Christian Ponder

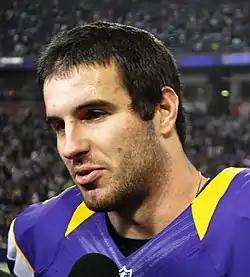
Ponder with the Minnesota Vikings in 2012

Christian Andrew Ponder (born February 25, 1988) is an American former professional football player who was a quarterback in the National Football League (NFL). He played college football for the Florida State Seminoles, and was selected by the Minnesota Vikings with the 12th overall pick in the 2011 NFL draft. He played for the Vikings, Denver Broncos and San Francisco 49ers.